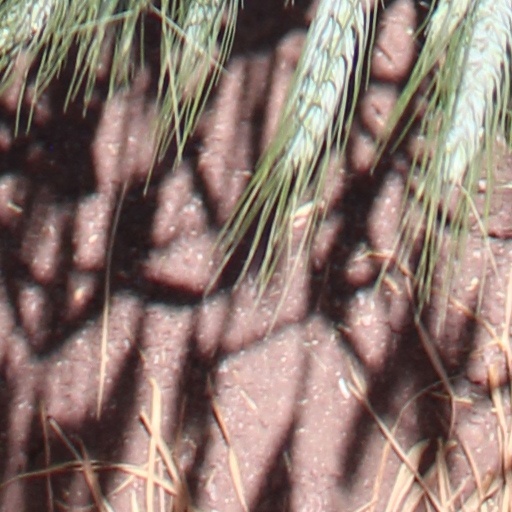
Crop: wheat